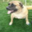
Label: dog